Value brands in the United Kingdom

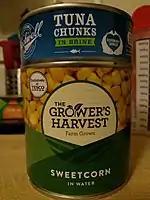
Two cans showing the different branding utilised by Tesco for its "Exclusively at Tesco" range

In 2018 Tesco began phasing out Everyday Value in favour of "tertiary brands" such as "Ms Molly's", "Hearty Food Co." and "Stockwell & Co.", in effect imitating what Aldi and Lidl do and reviving a previous attempt in 2009 known as 'Discount Brands at Tesco'.